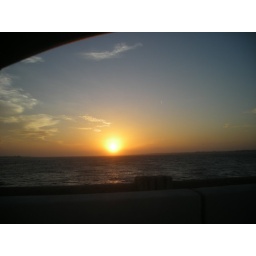
To get to Navarre Beach, Florida, you have to cross a bridge over Santa Rosa Sound